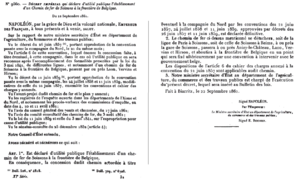
Décret Impérial n° 9560 du 22 septembre 1861 déclarant le tronçon de Soissons à la frontière belge d'utilité publique
La ligne de La Plaine à Hirson et Anor (frontière) est une ligne ferroviaire française, à écartement standard, d'une longueur de 210 kilomètres, qui relie la Plaine Saint-Denis, au nord de Paris sur la ligne de Paris-Nord à Lille, au nord-est de la France et à la frontière belge. Elle est ouverte à partir de 1860 par la Compagnie des chemins de fer du Nord.